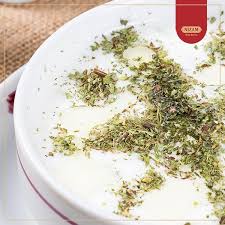
Label: cacik